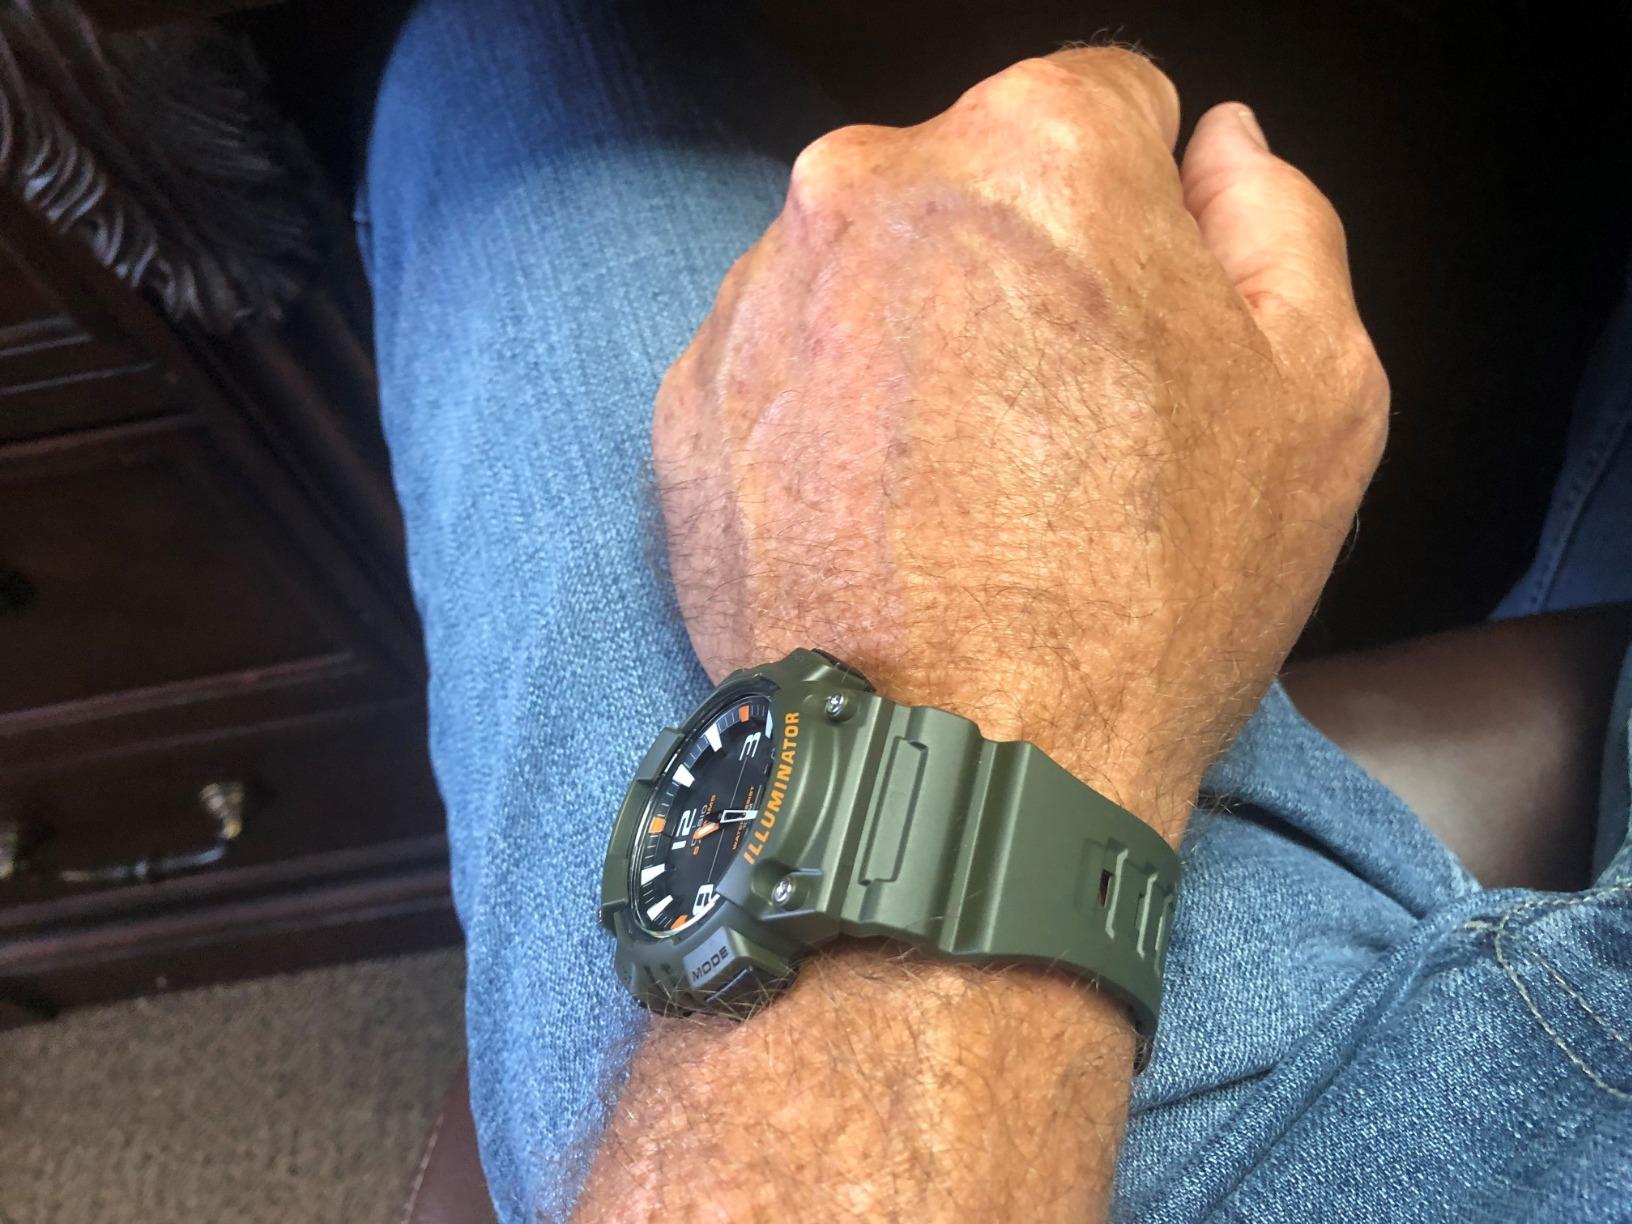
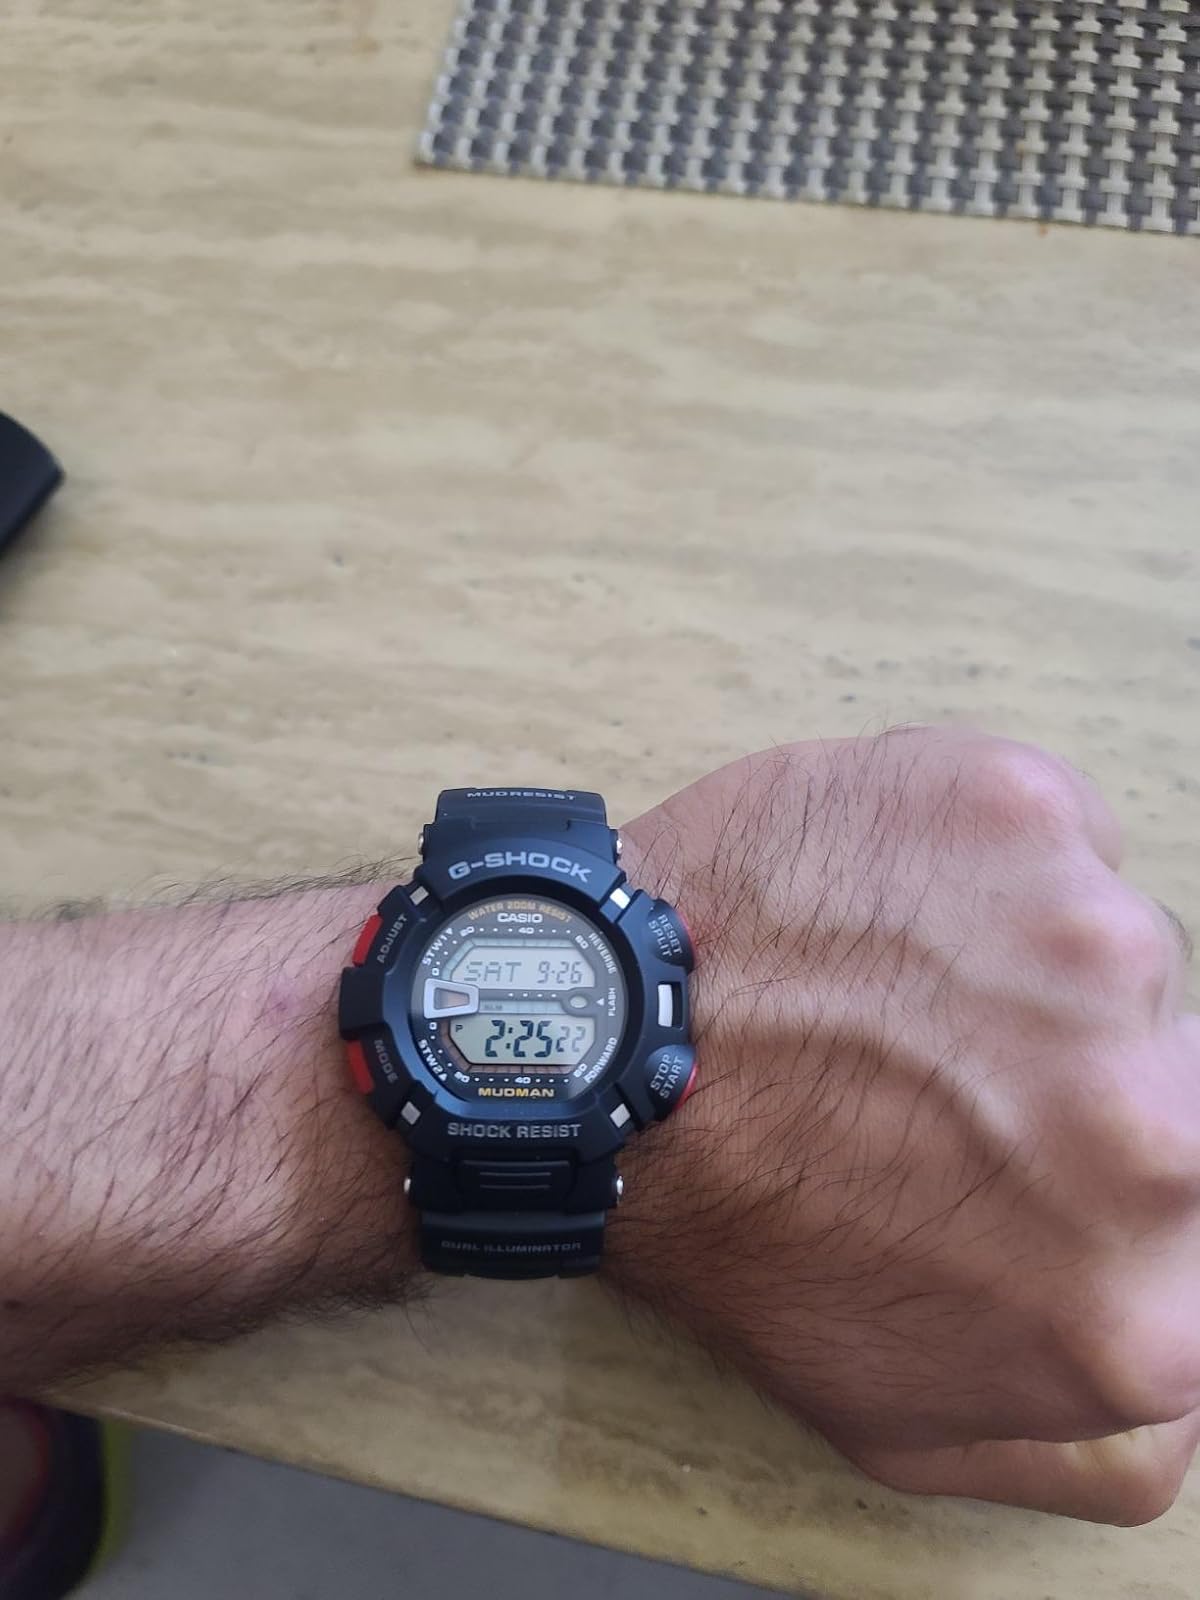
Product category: accessories_watch
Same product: no